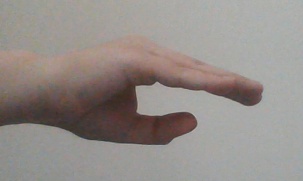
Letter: jeem